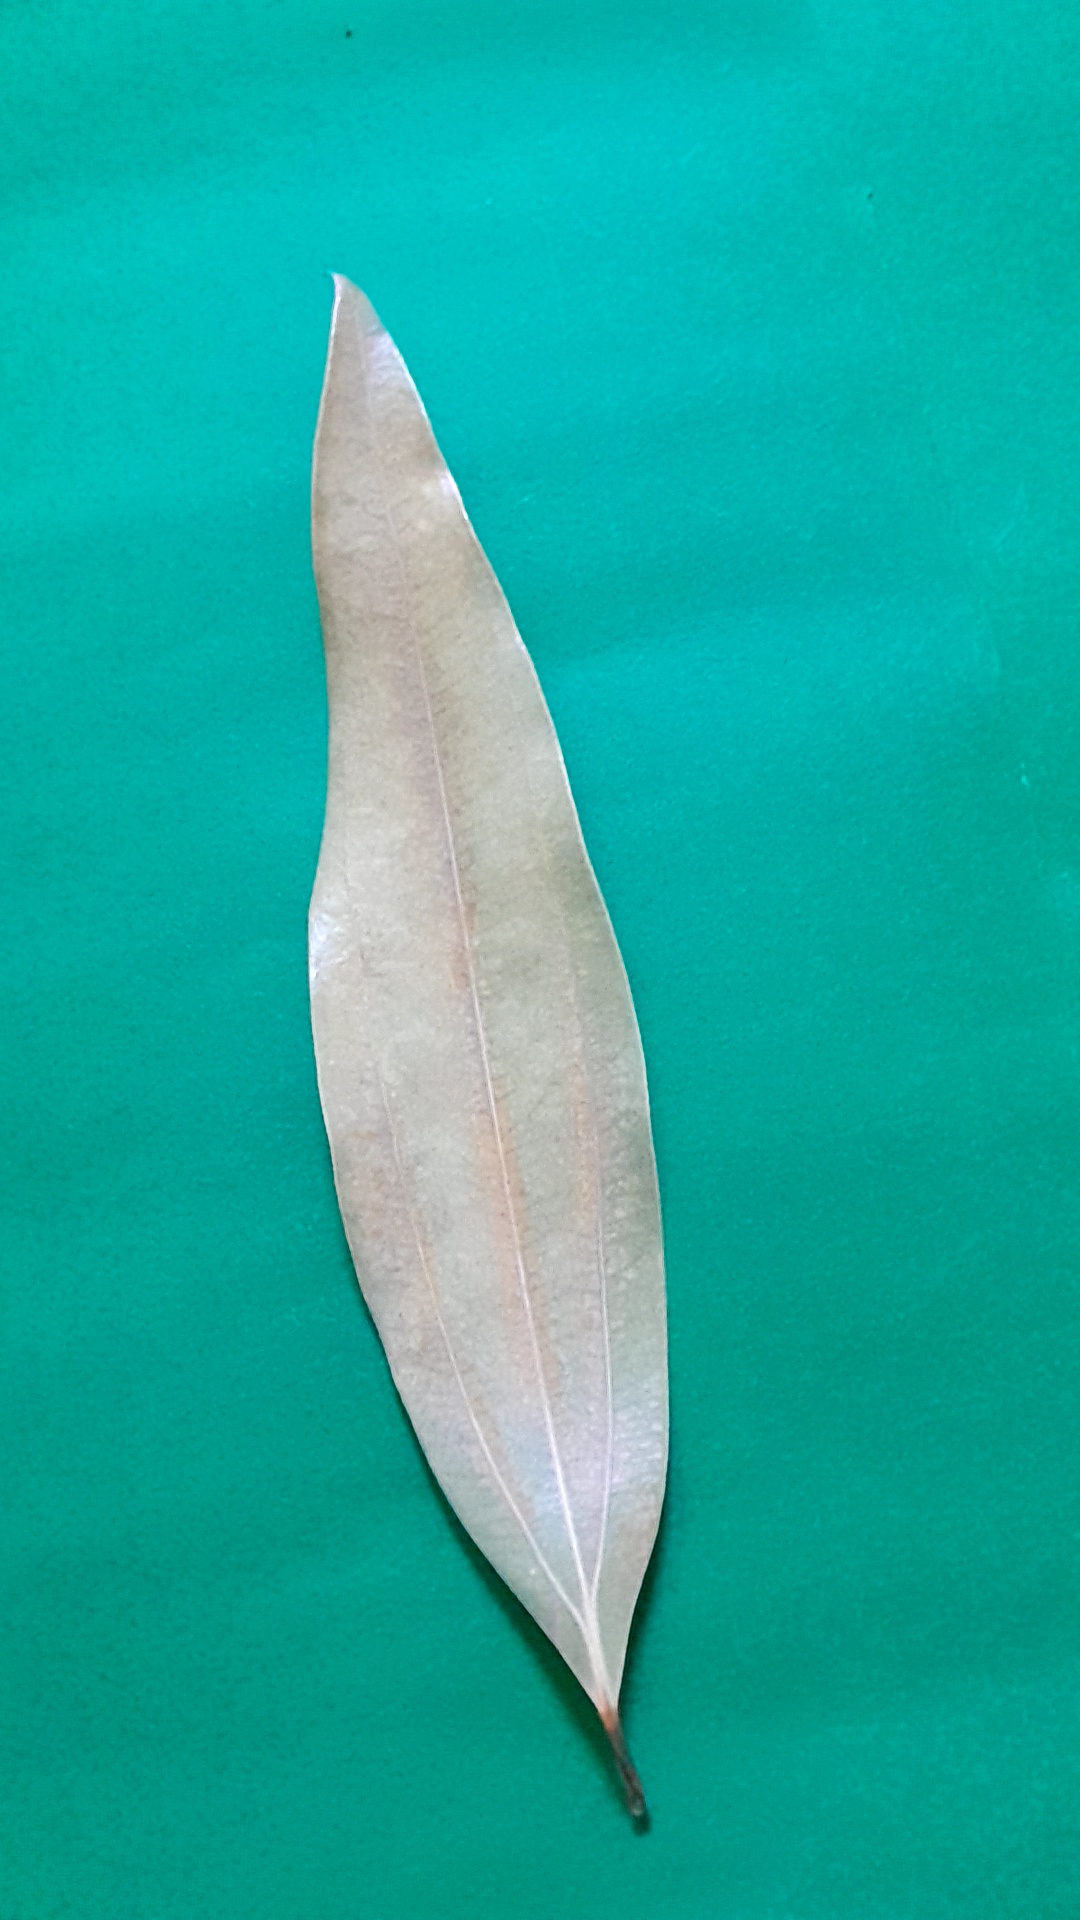
Label: Dry Leaf